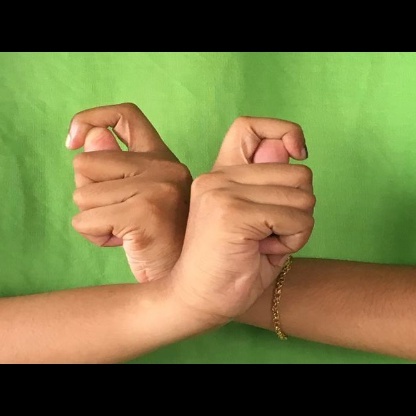
Mudra: Berunda